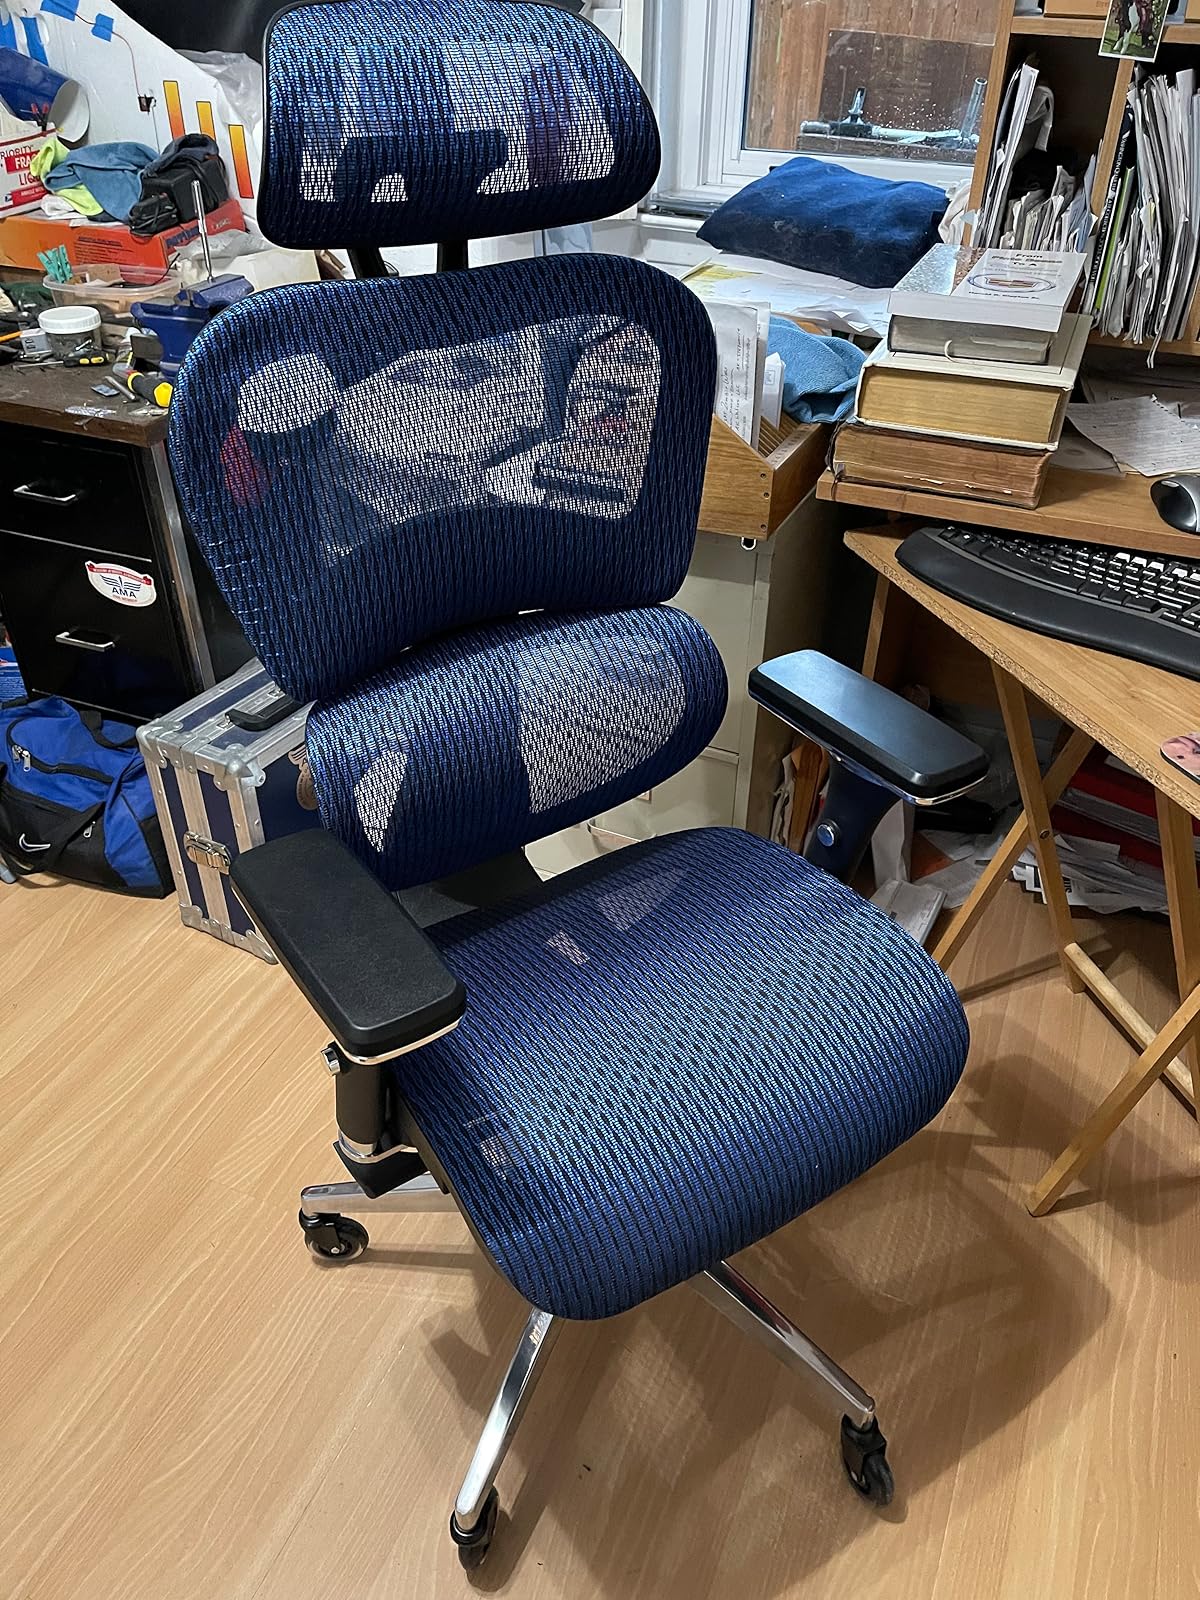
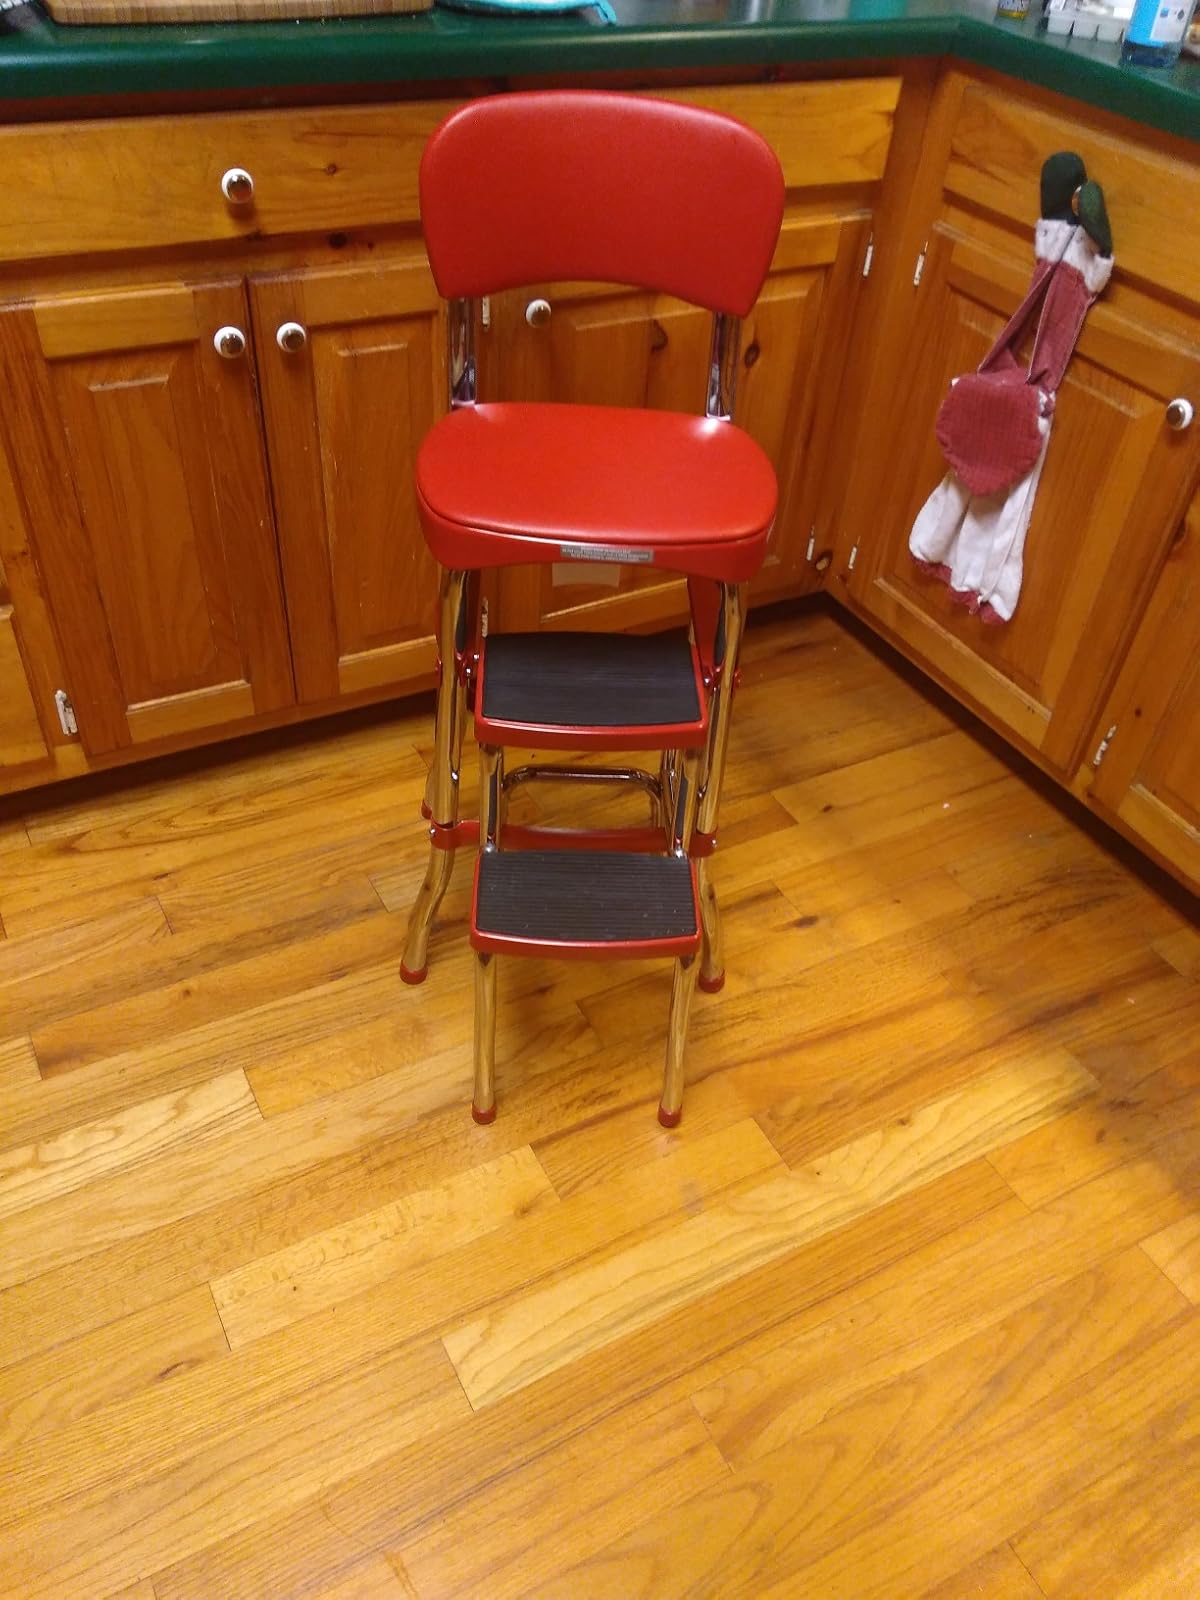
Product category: items_chair
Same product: no